Henry Howard (Detroit politician)

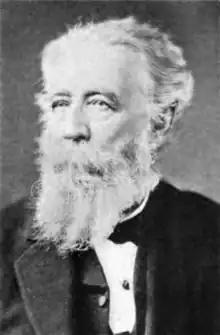

Henry Howard (September 15, 1801 – July 15, 1878) was a banker and businessman, and served as mayor of Detroit in 1837, and as the first treasurer of the state of Michigan.